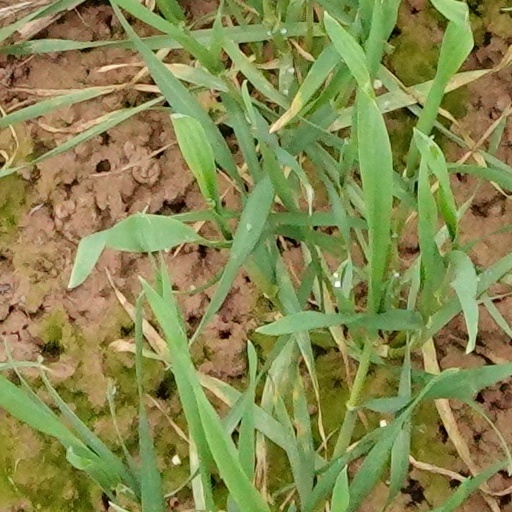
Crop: wheat